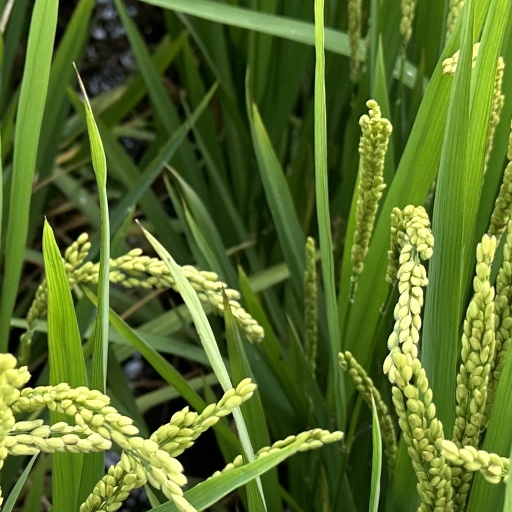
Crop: rice